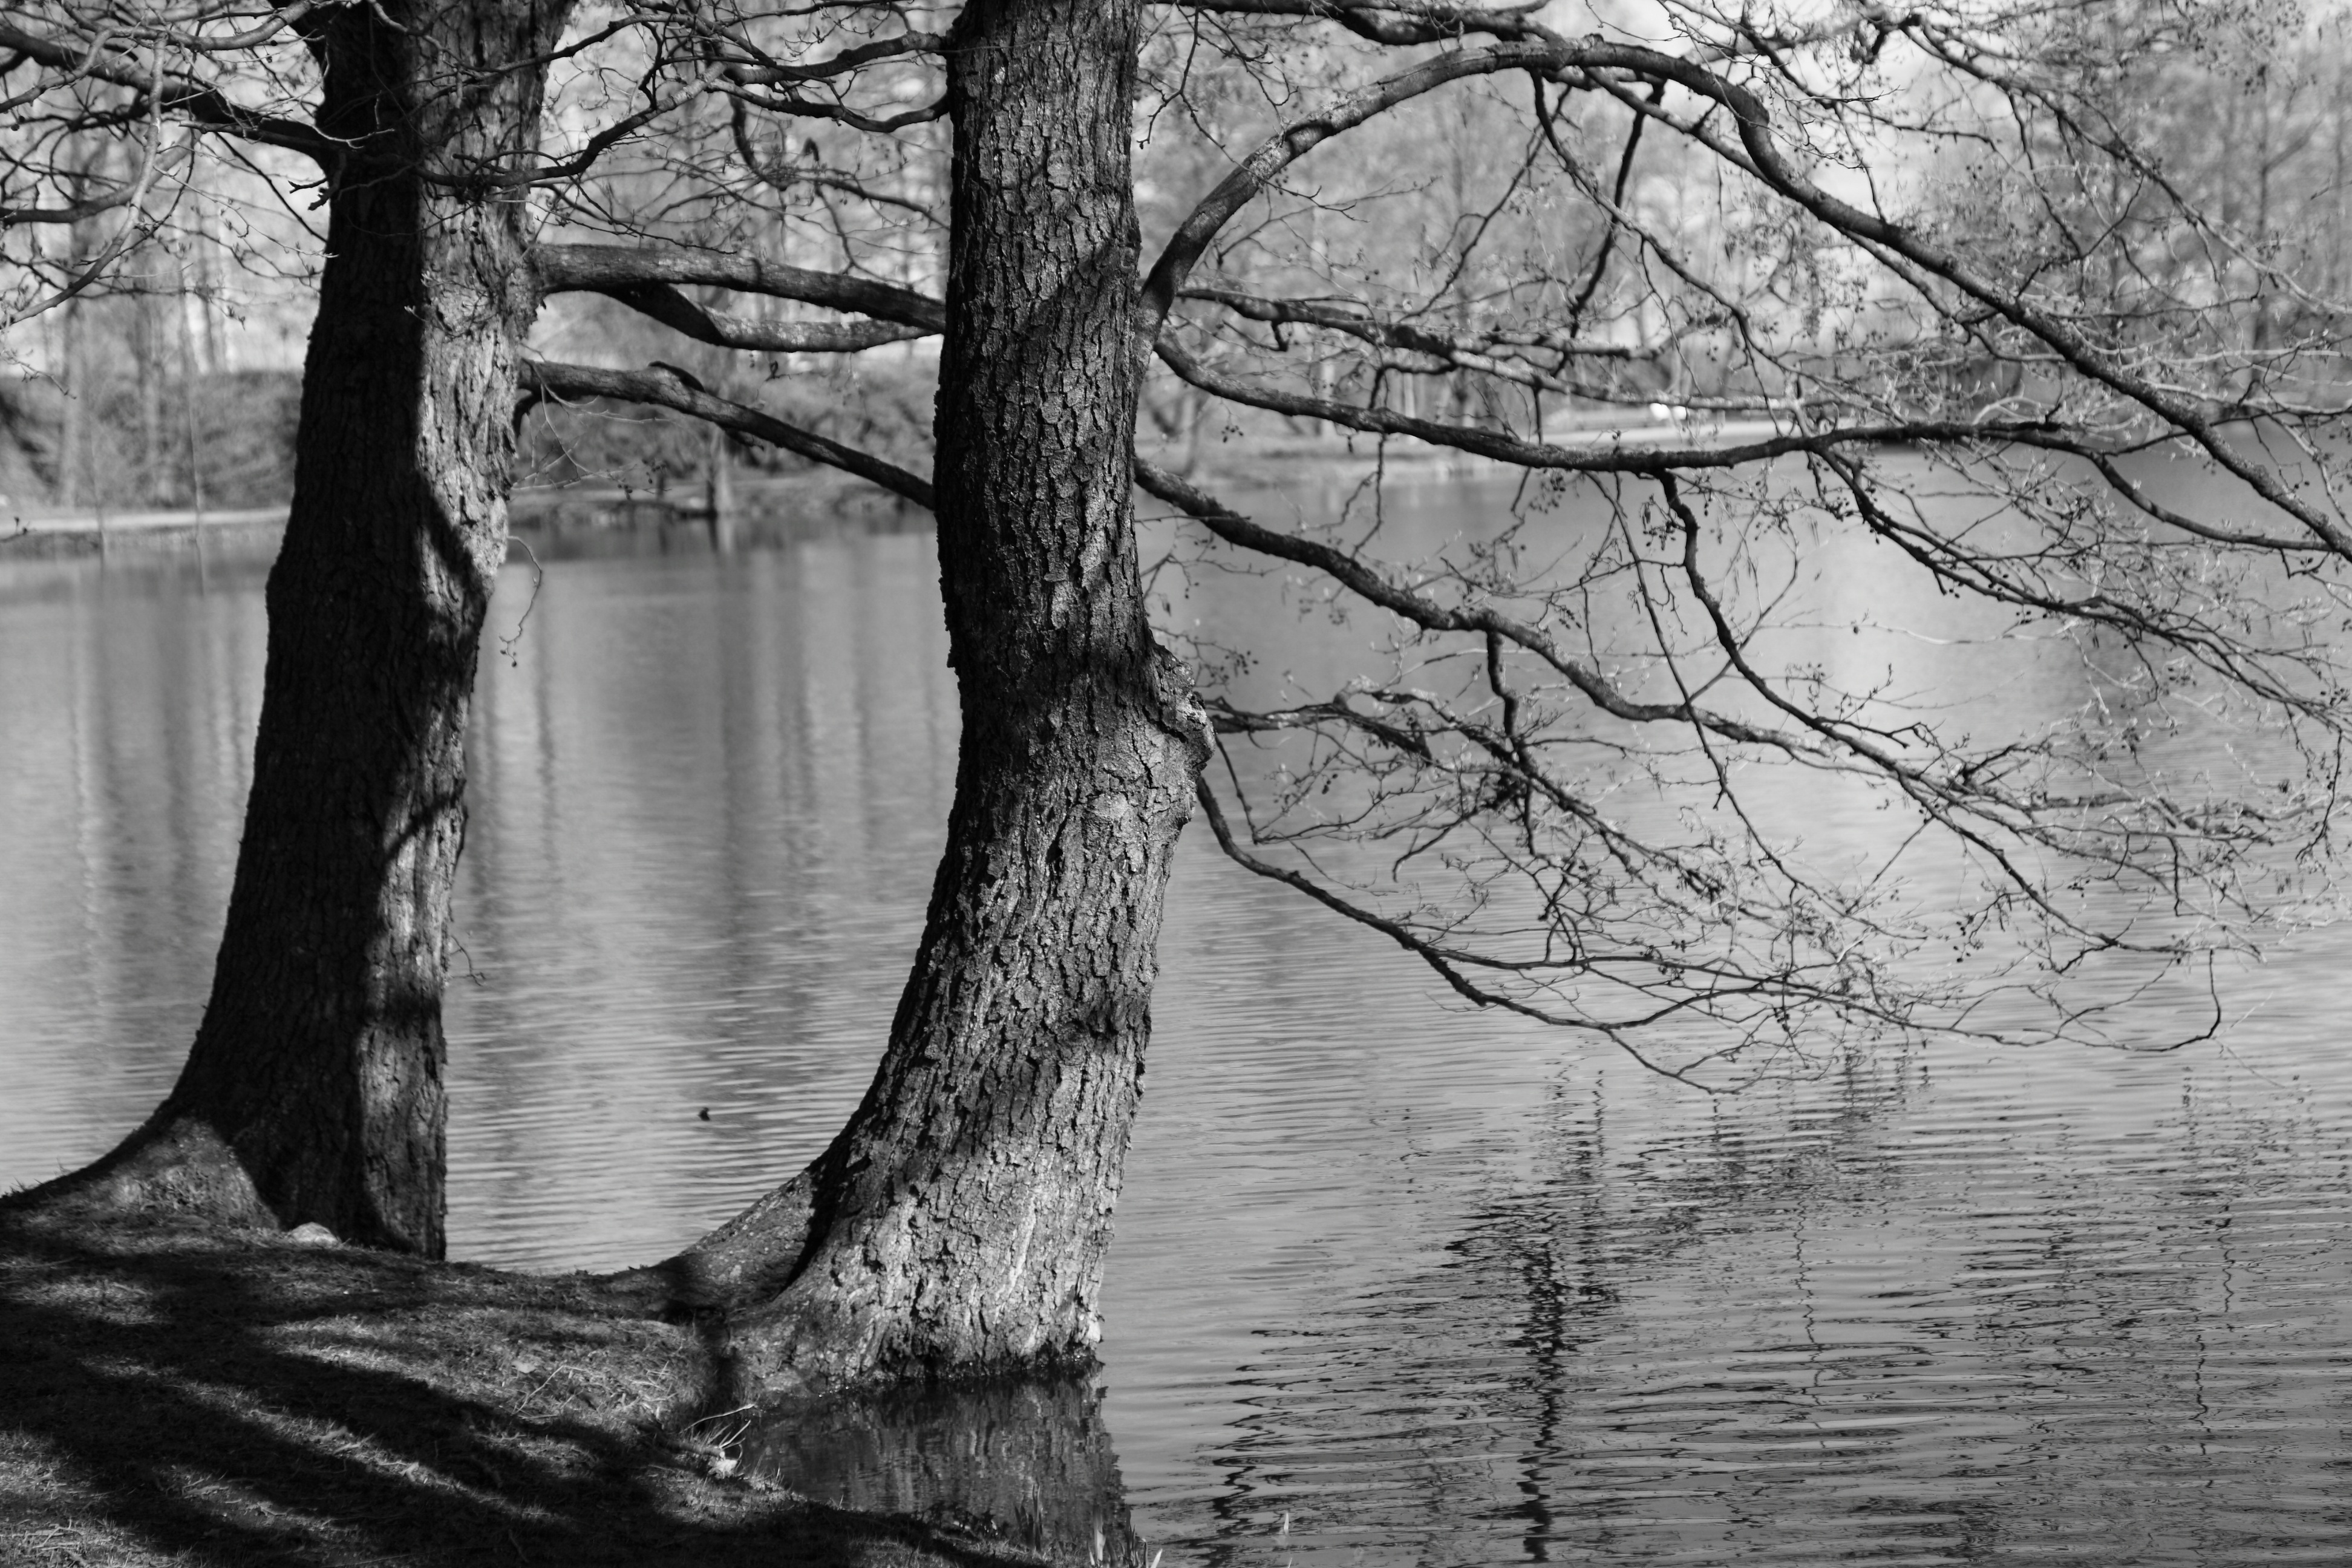
beach, landscape, tree, water, nature, branch, winter, black and white, plant, wood, lake, trunk, summer, reflection, monochrome, trees, drawing, nature photo, water reflection, landscape photo, monochrome photography, b w photo, woody plant, trees on the beach, two trees